Lima Tramway

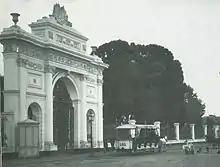
A tram passing by Neptune's Gate in the Park of the Exhibition, 19th century

The Lima Tramway was a mass transportation system that serviced the city of Lima, as well as then neighbouring Callao, Magdalena del Mar, Miraflores, Barranco and Chorrillos, inaugurated in 1878 and closed in 1965.